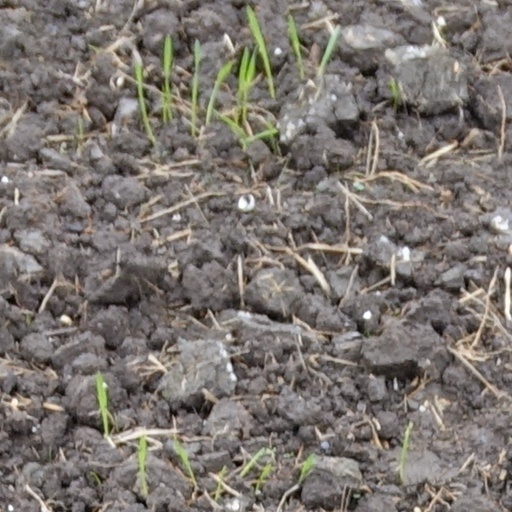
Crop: wheat